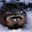
Label: raccoon